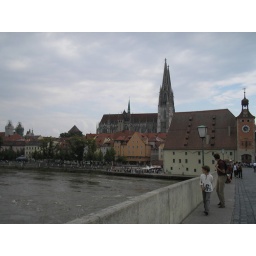
Welcome to Regensburg! View from atop the oldest stone bridge in Europe. The Danube is not blue